Rokeby Preparatory School

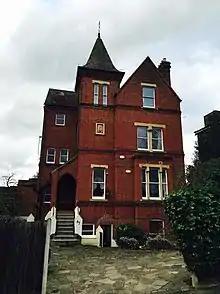
"Helmsley", Wimbledon – the site where the school first stood (1877–79)

The school was founded in Wimbledon on 18 September 1877, originally at "Helmsley" (no. 47, Woodhayes Road), by Charles Olive, an Oxford graduate. The Helmsley site is just across the road from the current location of KCS, Wimbledon, which at the time of Rokeby's founding had yet to move from its central London campus. In the first term, however, not a single pupil appeared. In the second term the first boy enrolled (Charles J. Saunders), who later won a scholarship to Merchant Taylors' and continued onto St John's College, Oxford. By the end of the first year there were 15 boys attending the school. A year later numbers had increased sufficiently to warrant a larger premises, so the school was moved to another house known as "Rokeby" (at no. 17, The Downs) in 1879 – a site now occupied by Hall School Wimbledon.